Cross of Sacrifice

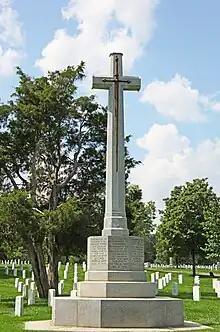
Canadian Cross of Sacrifice at Arlington National Cemetery.

By 1937, more than 1,000 of Blomfield's crosses had been erected in France and Belgium. During and after the Second World War, more than 12,000 new war grave sites were created in the United Kingdom. Of these, however, only 416 received a Cross of Sacrifice. Two crosses were erected at Brookwood Military Cemetery in London, due to its unique layout. The first Cross of Sacrifice to be erected after the Second World War was in the cemetery at Great Bircham, Norfolk, in the United Kingdom by George VI in July 1946. The first post-WWII cross erected over a war graves cemetery was at Chouain in the summer of 1948.